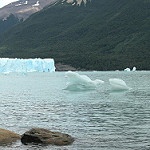
Scene: Outdoor